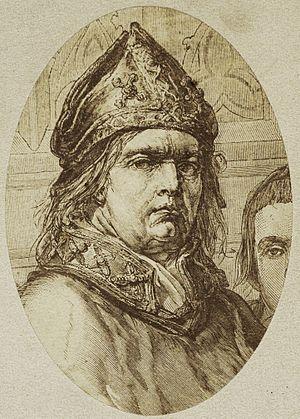
Le diocèse de Cracovie est fondé en 1000 par le pape Sylvestre II. Il est alors le deuxième centre religieux de Pologne après le siège métropolitain de Gniezno auquel le diocèse de Cracovie est subordonné jusqu'en 1807. Au XIᵉ siècle, Cracovie devient la capitale royale de Pologne et les titulaires de son diocèse jouent un rôle de premier plan dans l'histoire politique du pays.
Un cardinal de couronne est un cardinal protecteur d'une nation catholique, nommé ou financé par un monarque catholique pour servir de représentant au sein du Collège des cardinaux et, le cas échéant, pour exercer le jus exclusivae. Plus généralement, le terme peut se référer à un cardinal étant aussi chef d'État ou créé à la demande d'un monarque.